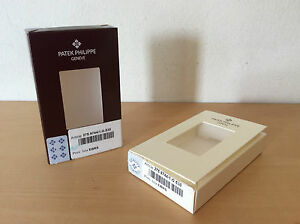
Label: cardboard